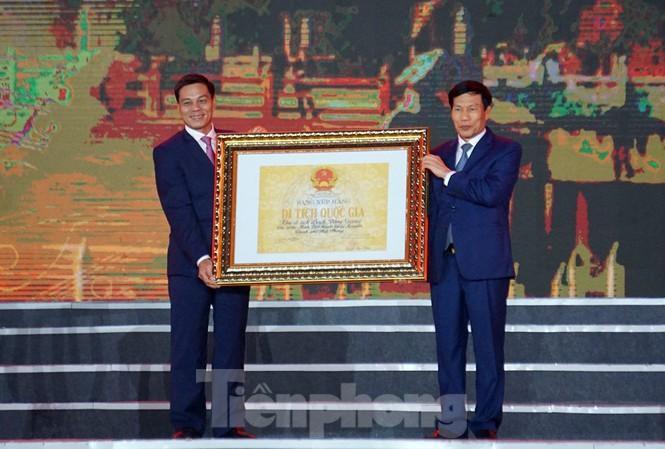
có hai người đàn ông đang cùng cầm một tấm bằng chứng nhận